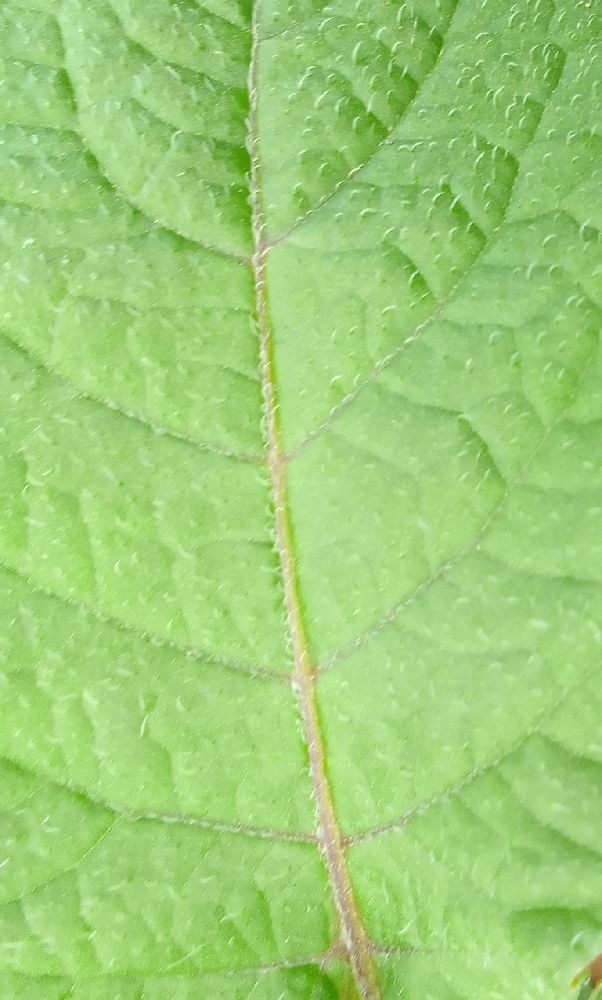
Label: Healthy